Stranger Things season 3

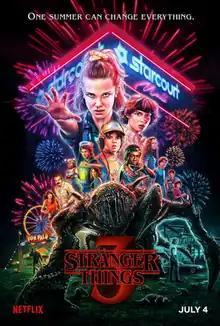
Promotional poster

The third season of the American science fiction horror television series "Stranger Things", marketed as Stranger Things 3, was released worldwide on the streaming service Netflix on July 4, 2019. The series was created by the Duffer Brothers, who also serve as executive producers along with Shawn Levy, Dan Cohen and Iain Paterson.